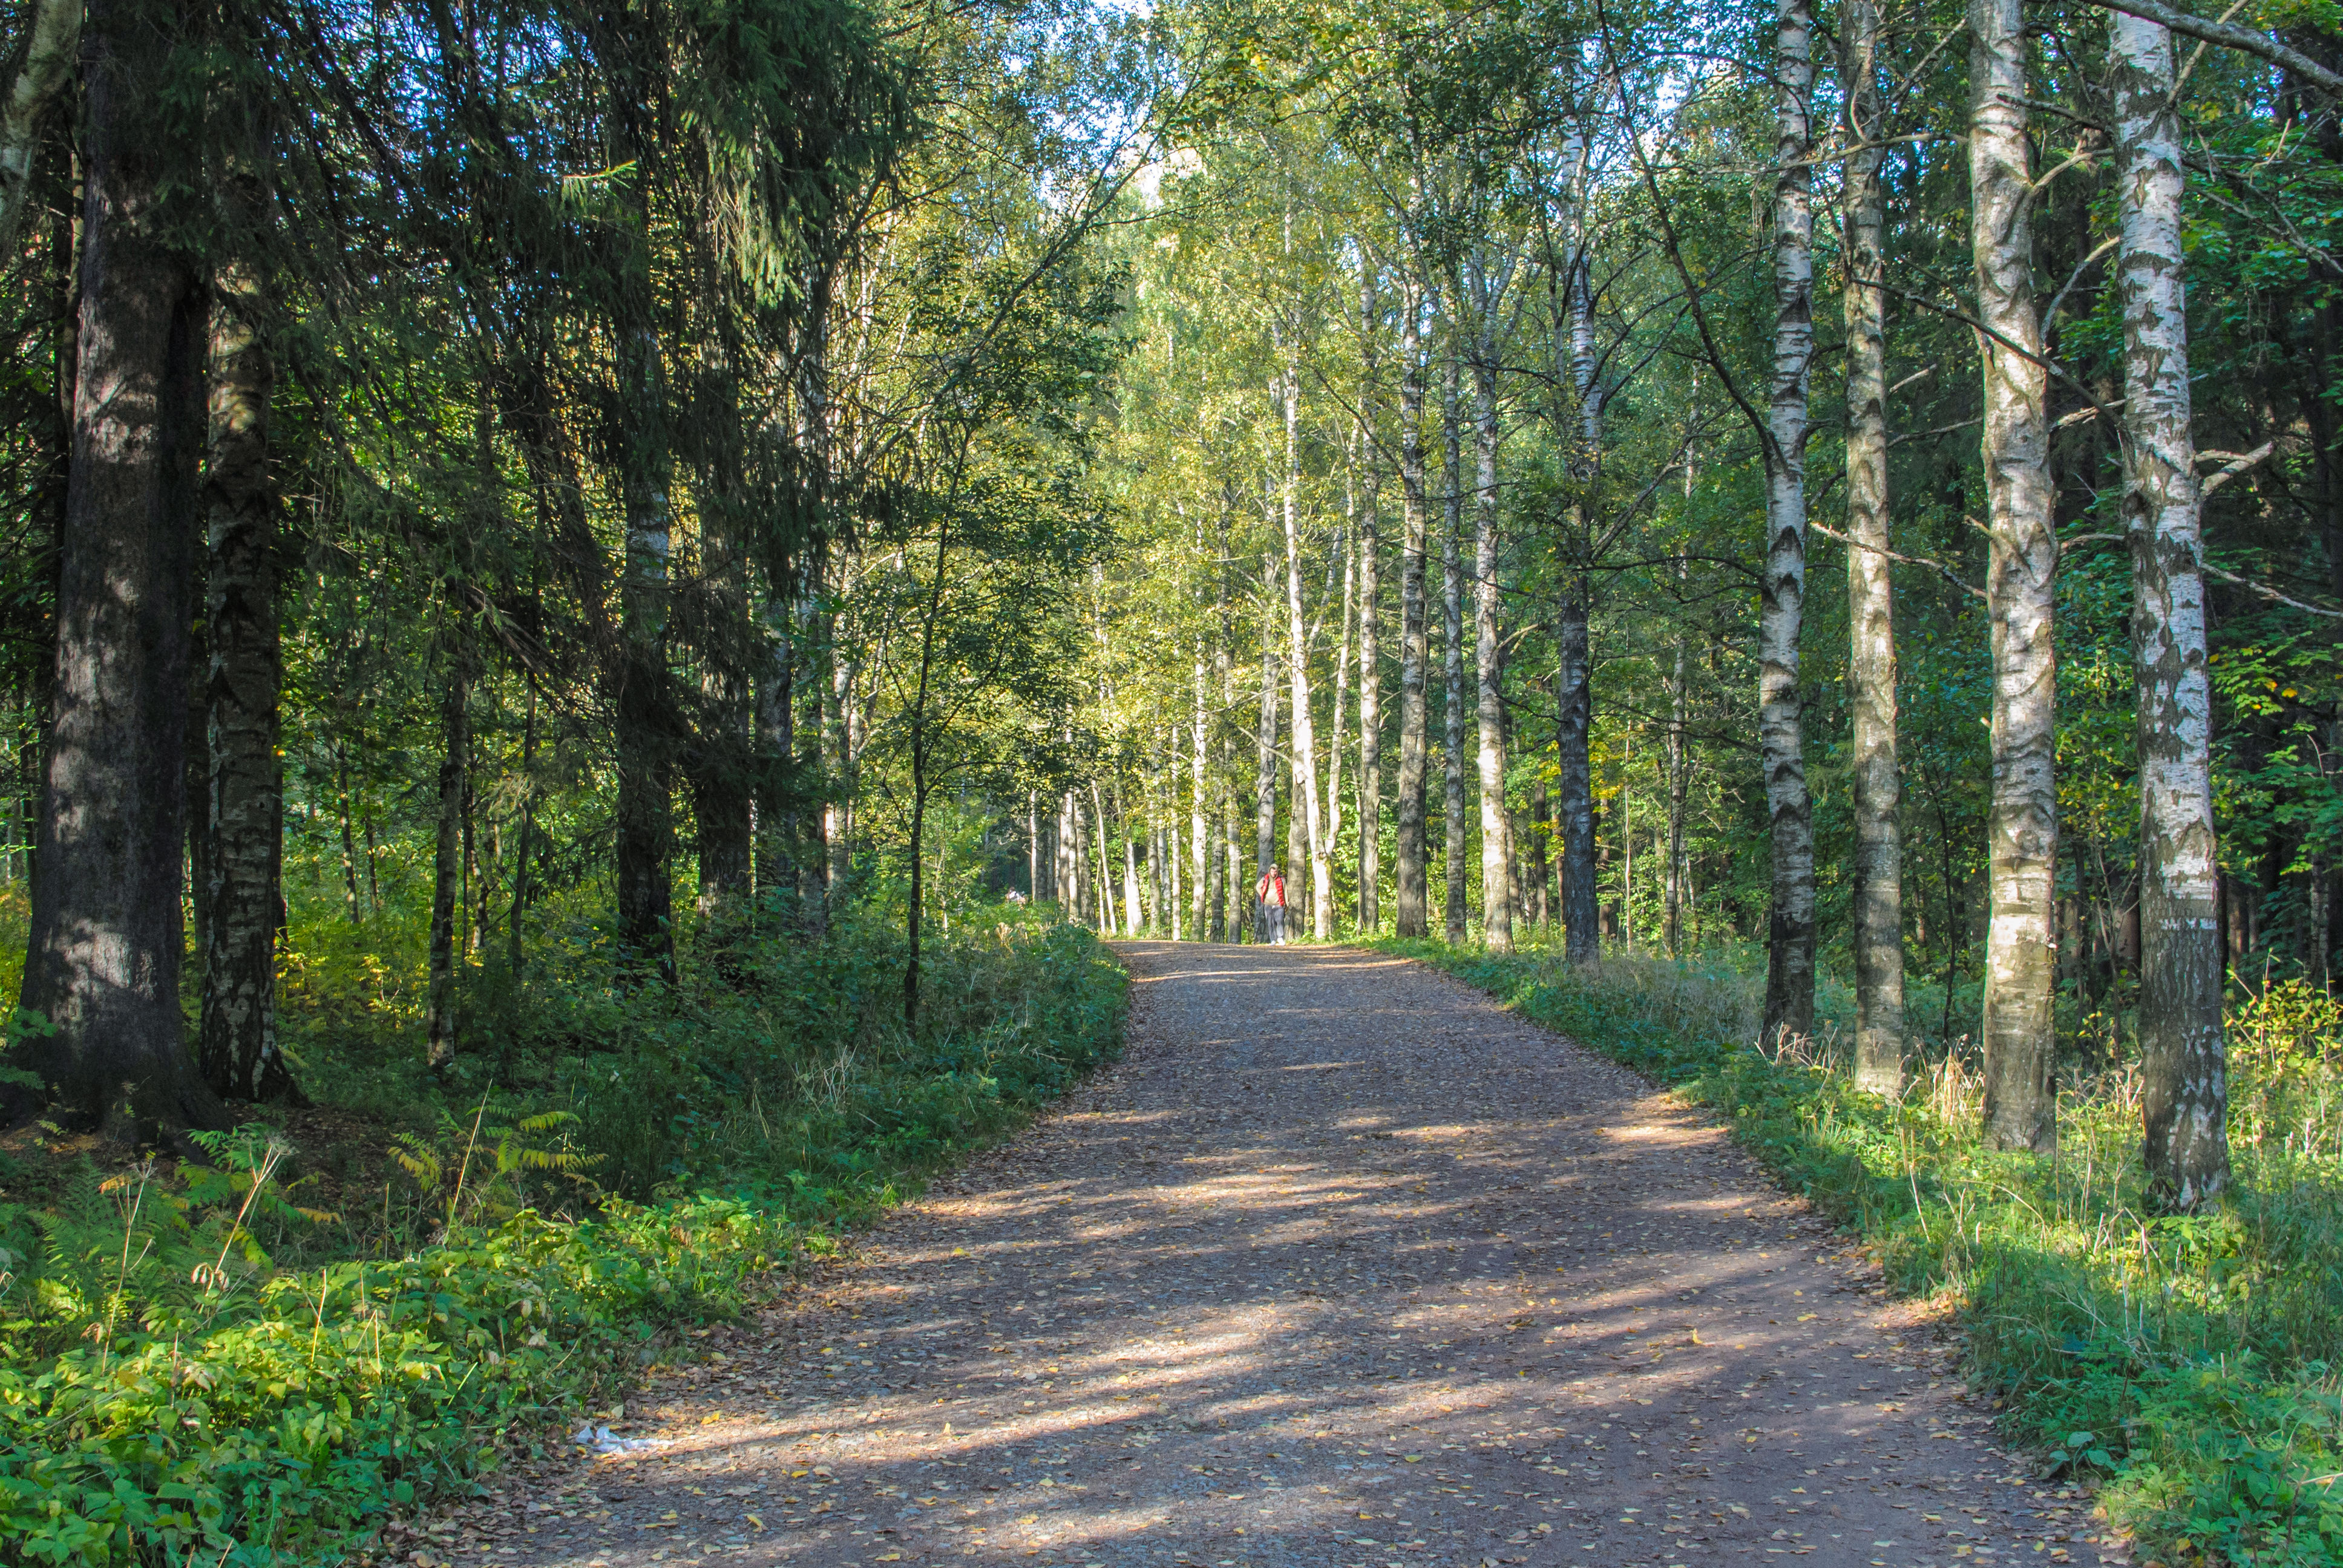
image, tree, natural landscape, nature, forest, natural environment, nature reserve, woodland, vegetation, road, trail, biome, woody plant, path, thoroughfare, grove, plant, sunlight, temperate broadleaf and mixed forest, Northern hardwood forest, old growth forest, dirt road, temperate coniferous forest, grass, leaf, infrastructure, spruce fir forest, spring, tropical and subtropical coniferous forests, sky, lane, landscape, state park, national park, wood, valdivian temperate rain forest, nonbuilding structure, road surface